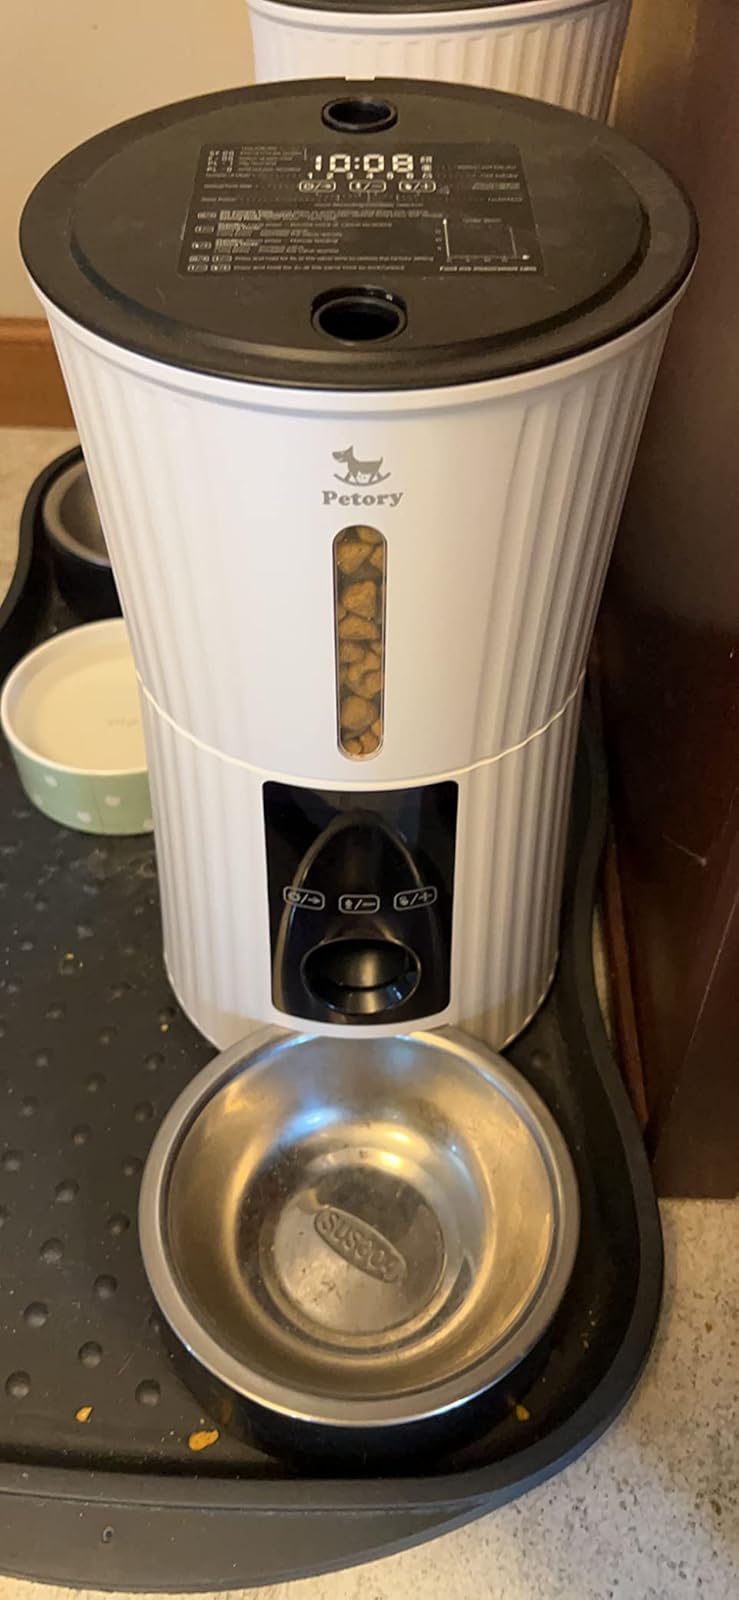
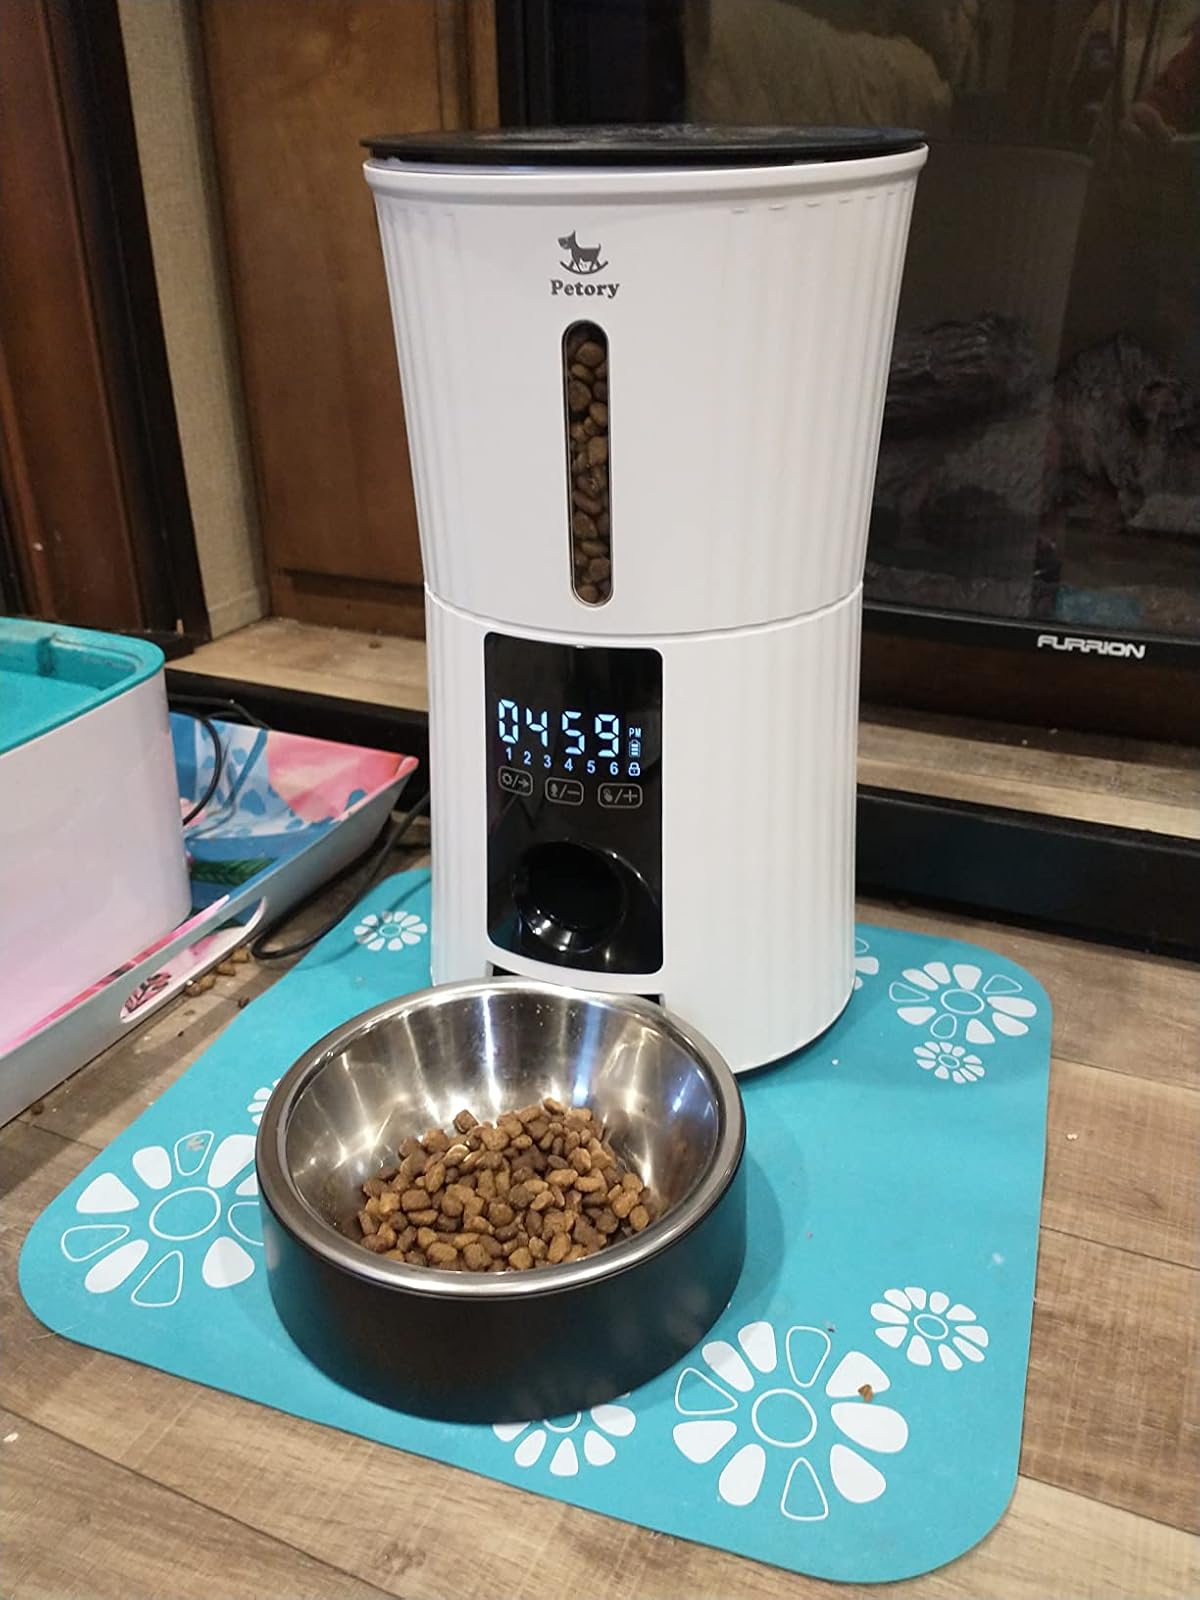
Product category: items_feeder
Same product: yes